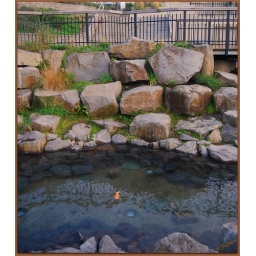
Yellow reflection in water is from a street light above.